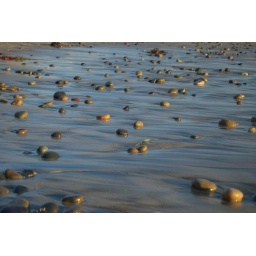
rocks on the beach in San Diego